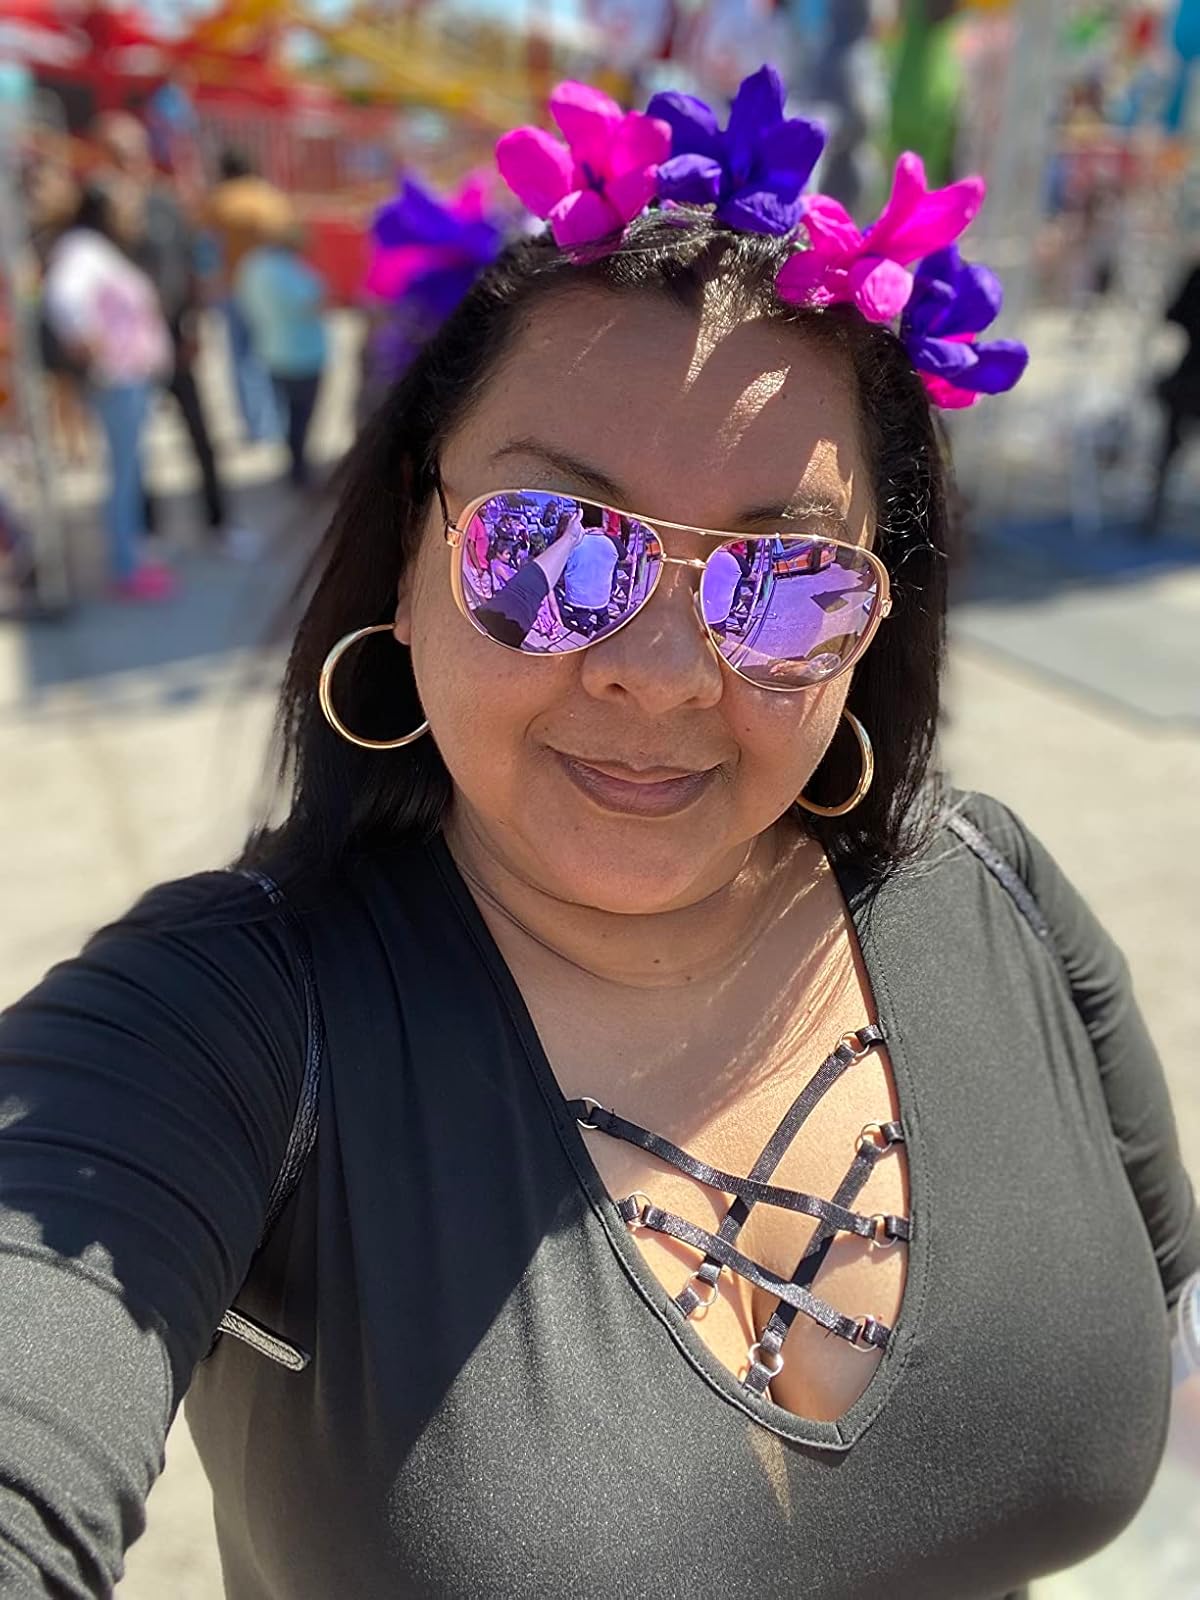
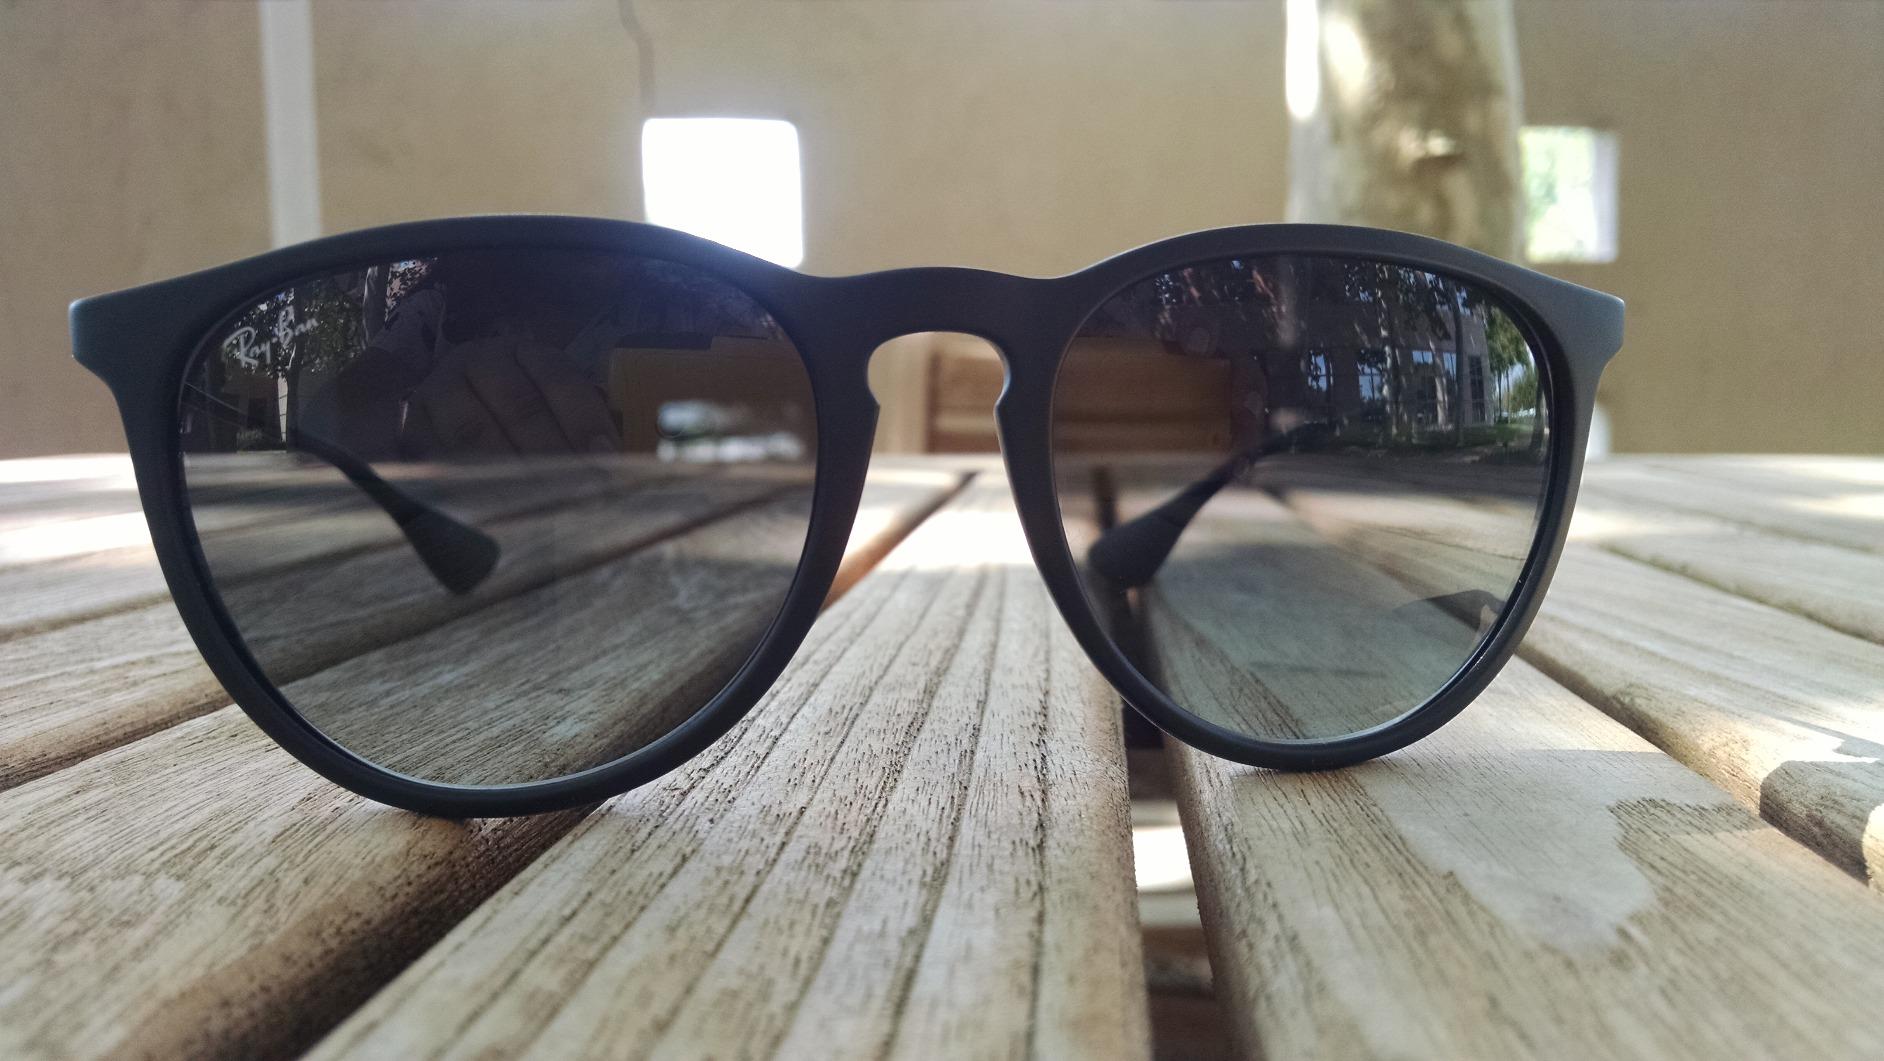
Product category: accessories_sunglasses
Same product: no